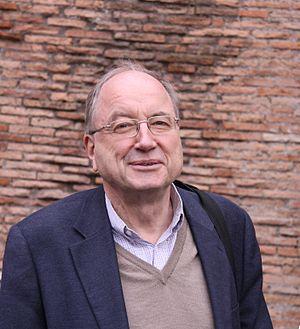
L'Institut archéologique allemand de Rome est l'établissement de recherche archéologique le plus ancien de Rome et l'un des noyaux de l'archéologie.